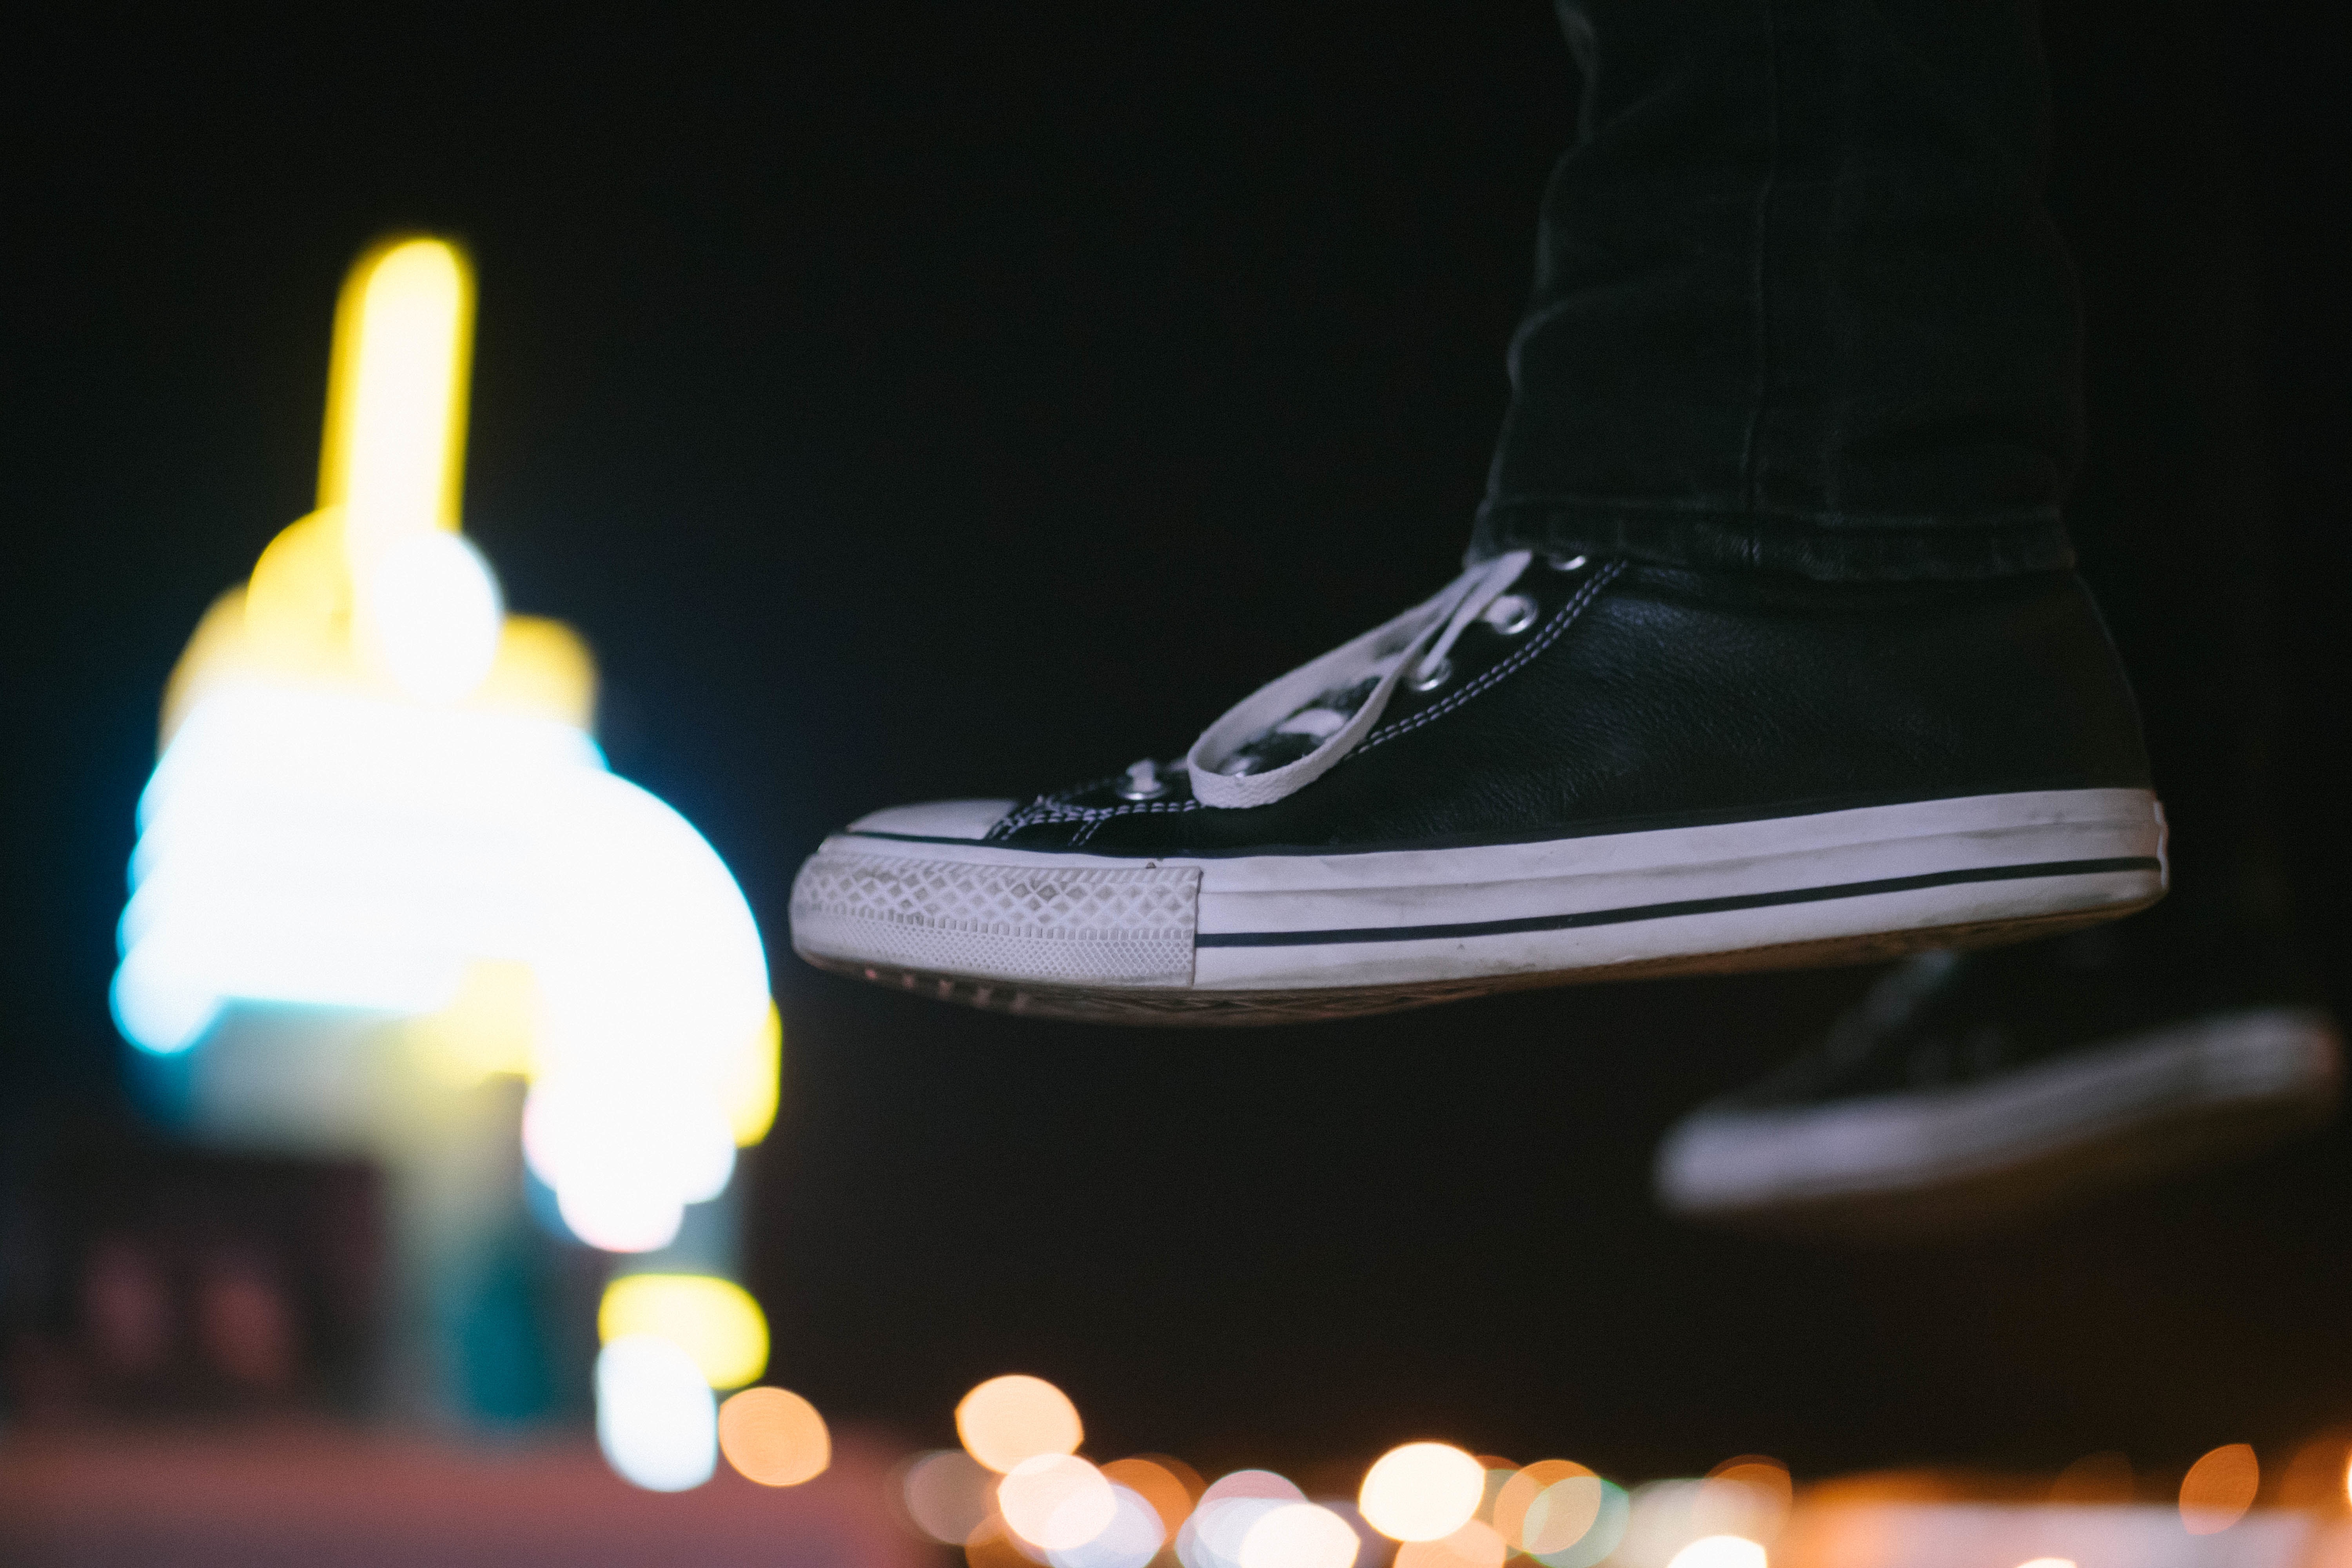
shoe, light, white, night, spring, color, darkness, blue, black, lighting, footwear